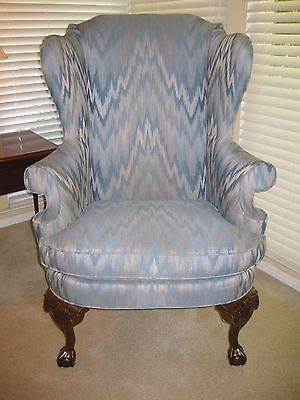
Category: chair